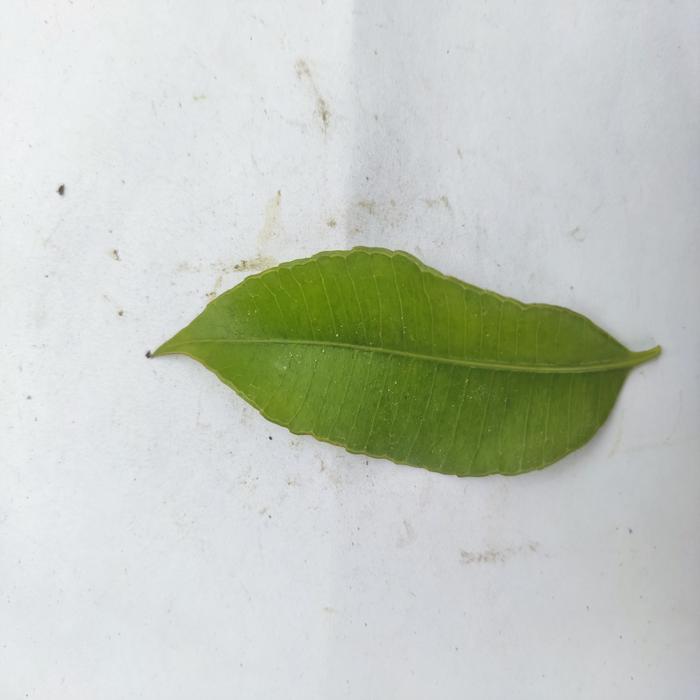
Crop: Hog Plum
Leaf condition: Anthracnose